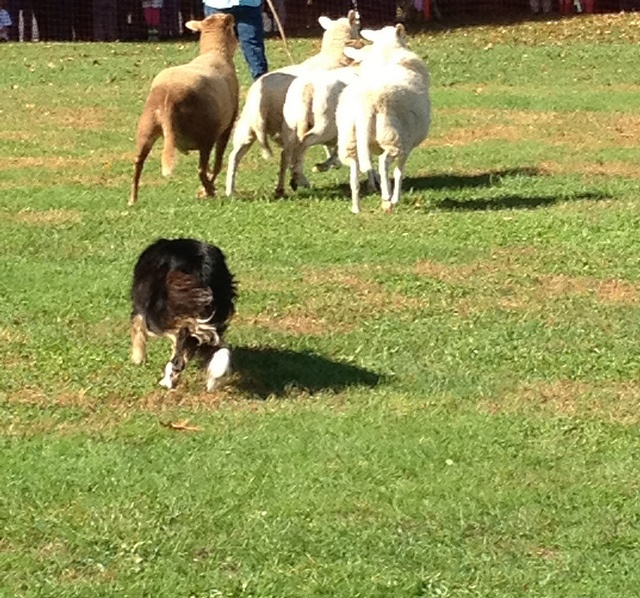
a close up of a dog chasing sheep on a field
A dog running after three sheep in a field.
A black and white color dog is herding some sheep.
A dog that is herding three sheep around a field.
An Australian Shepherd rounding up a heard of sheep